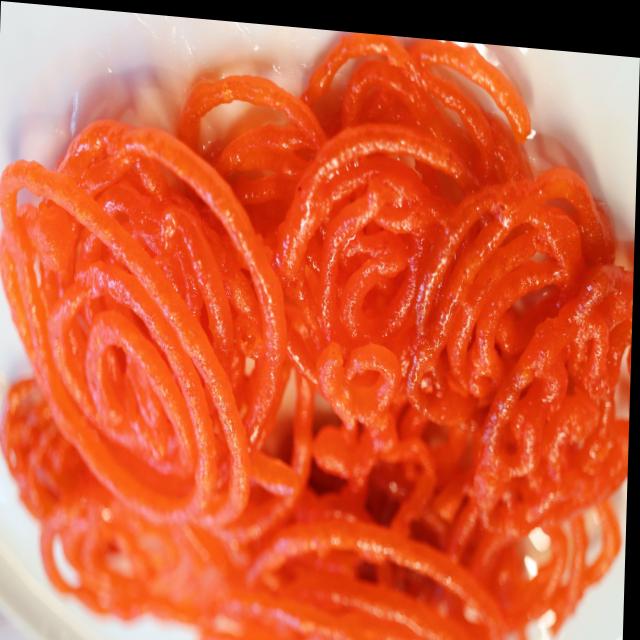
Dish: jalebi